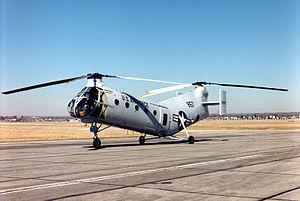
Le quartier La Horie est une base militaire de l'Armée de terre française située sur le territoire des communes de Bourscheid, Mittelbronn, Saint-Jean-Kourtzerode et Zilling, à trois kilomètres à l'ouest de la ville de Phalsbourg, dans le sud-est du département de la Moselle.